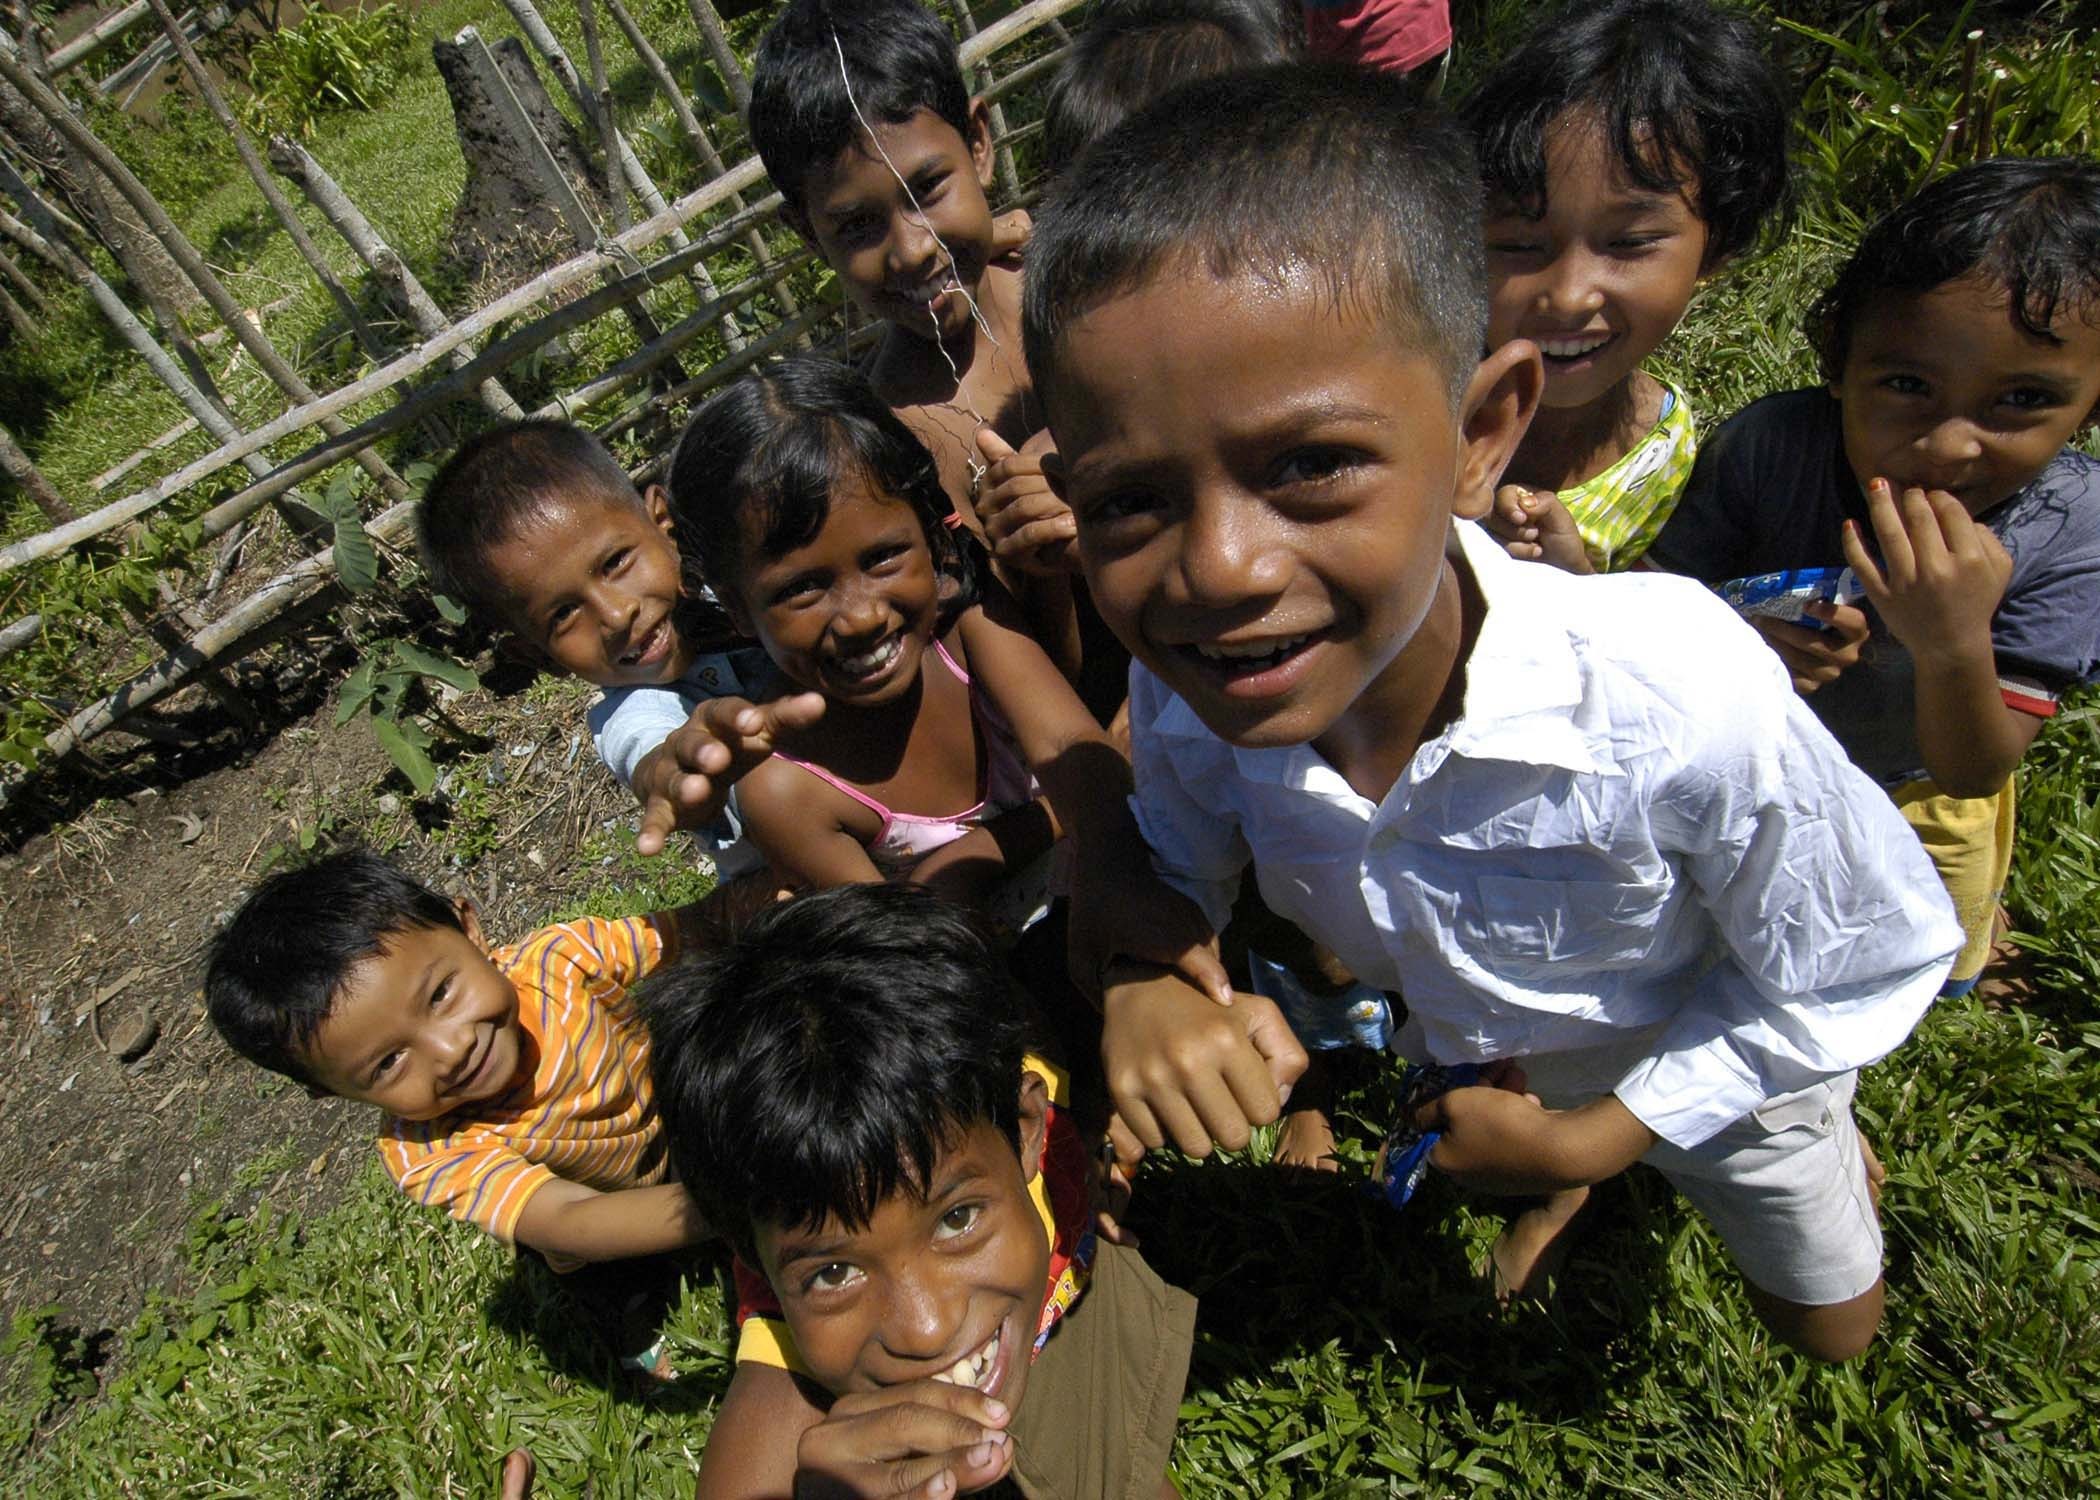
tree, nature, grass, plant, girl, play, countryside, cute, country, child, smiling, outside, children, fun, happy, indonesia, sumatra